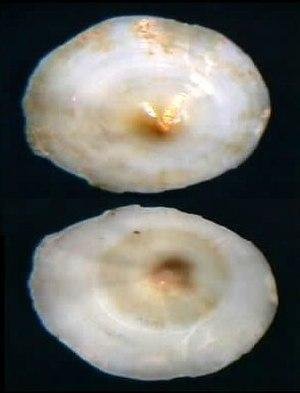
Umbraculum est un genre de gastéropodes marins, difficilement observable car il a un comportement à dominante cryptique et sort la nuit pour se nourrir d'éponges. Umbraculum appartient à la famille des Umbraculidae.
Les Umbraculida forment un ordre de mollusques hétérobranches de l'infra-classe des Opisthobranchia, généralement appelés « ombrelles » en raison de leur coquille extrêmement simple.
Umbraculum umbraculum est un gastéropode marin de la famille des Umbraculidae.